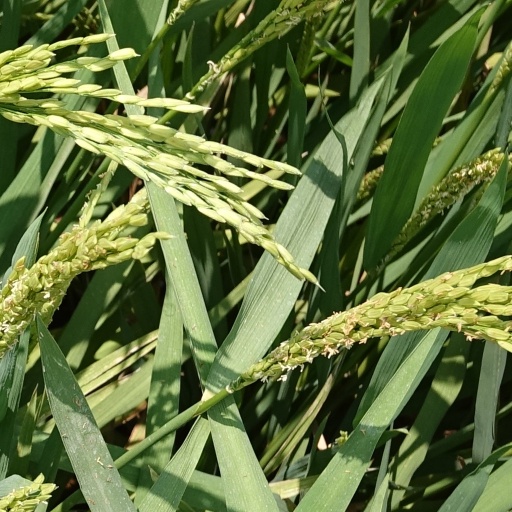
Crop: rice